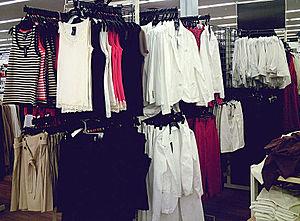
Le prêt-à-porter est constitué de pièces vendues en tant que produit fini et non pas réalisées sur mesure. Celui-ci est traditionnellement opposé, pour les femmes, à la haute couture et pour les hommes à la grande mesure. Il désigne le passage de la couture artisanale et du vêtement sur-mesure à la standardisation des tailles qui permet la production en série.